Cervical effacement

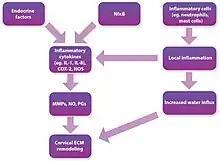
Diagram showing an outline of the changes occurring during cervical ripening

"Further Information:" Signaling Pathways Regulating Human Cervical Ripening in Preterm and Term DeliveryHistologically, the cervix undergoes significant changes towards the end of gestation, allowing the ripening of cervix for the passage of birth delivery. First, there is an increase in the cervical synthesis of glycosaminoglycan hyaluronan (HA), which increases tissue hydration, thereby catalyzing the degradation of collagen and elastin-fibers. Second, there is an increase in the secretion of matrix metalloproteinases that also act to digest components of the extracellular matrix, including proteoglycans, laminin, and fibronectin, which are found in the cervical stroma (parametrium). Third, due to the nature of the cervical effacement process, enzymes and other mediators that regulate allergic and inflammatory responses are also involved. One of the immunomodulating factors, mast cells, is known to secrete inflammatory mediators that modulate the process of cervical ripening through mast cell degranulation. Histamine, one of the allergenic mediators released by mast cells, has shown to have causative relationship with cervical smooth muscle contractility. However, the research is not complete.